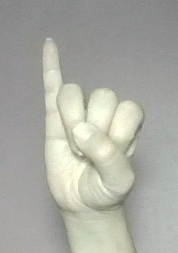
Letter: meem